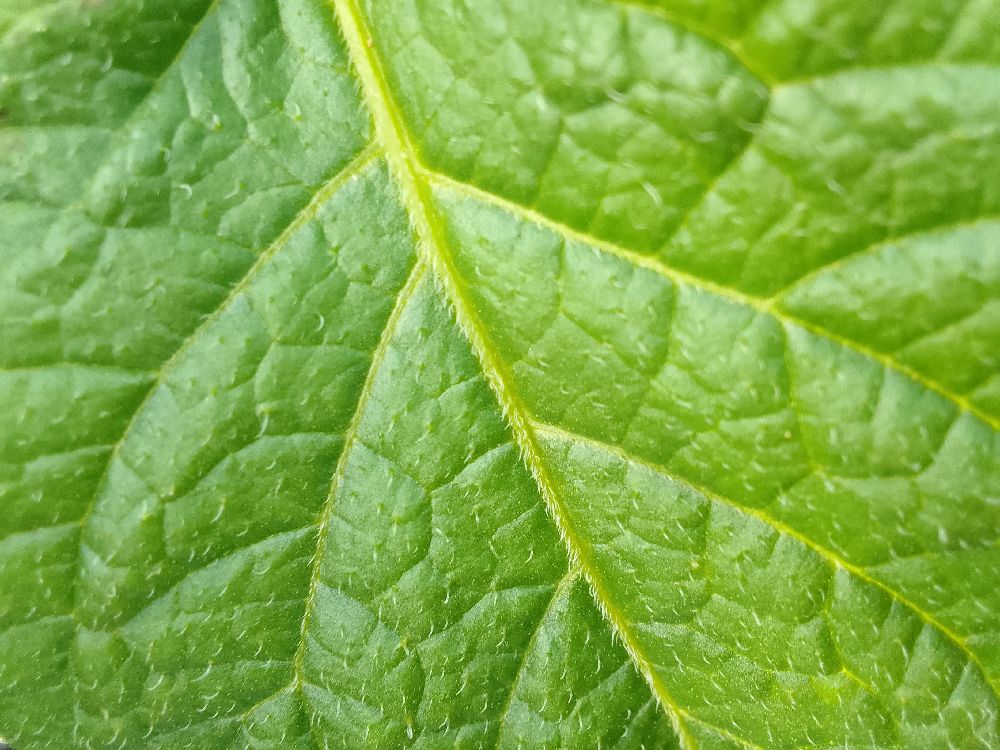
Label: Healthy